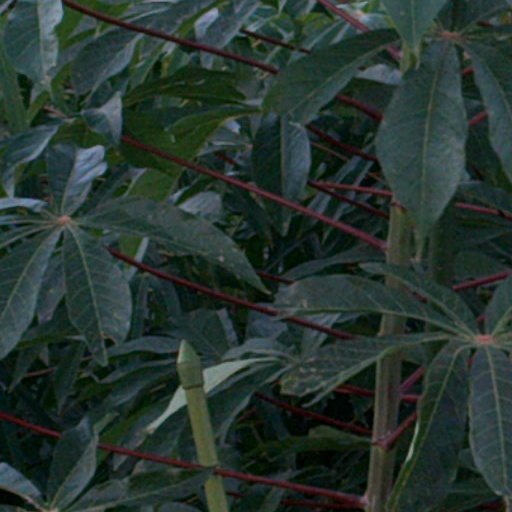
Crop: cassava